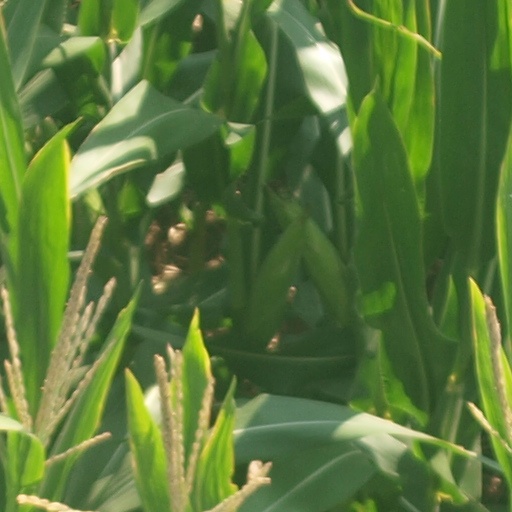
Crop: maize; corn